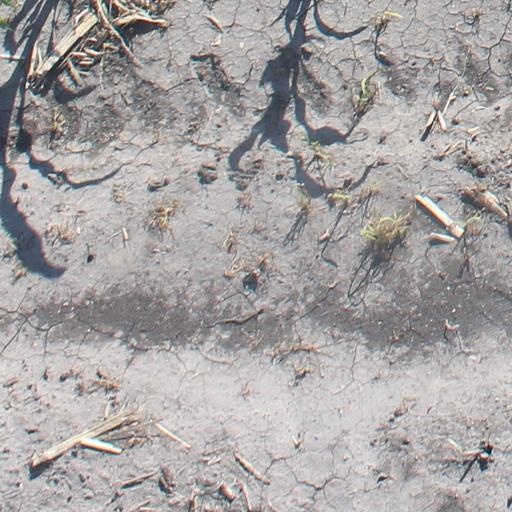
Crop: maize; corn